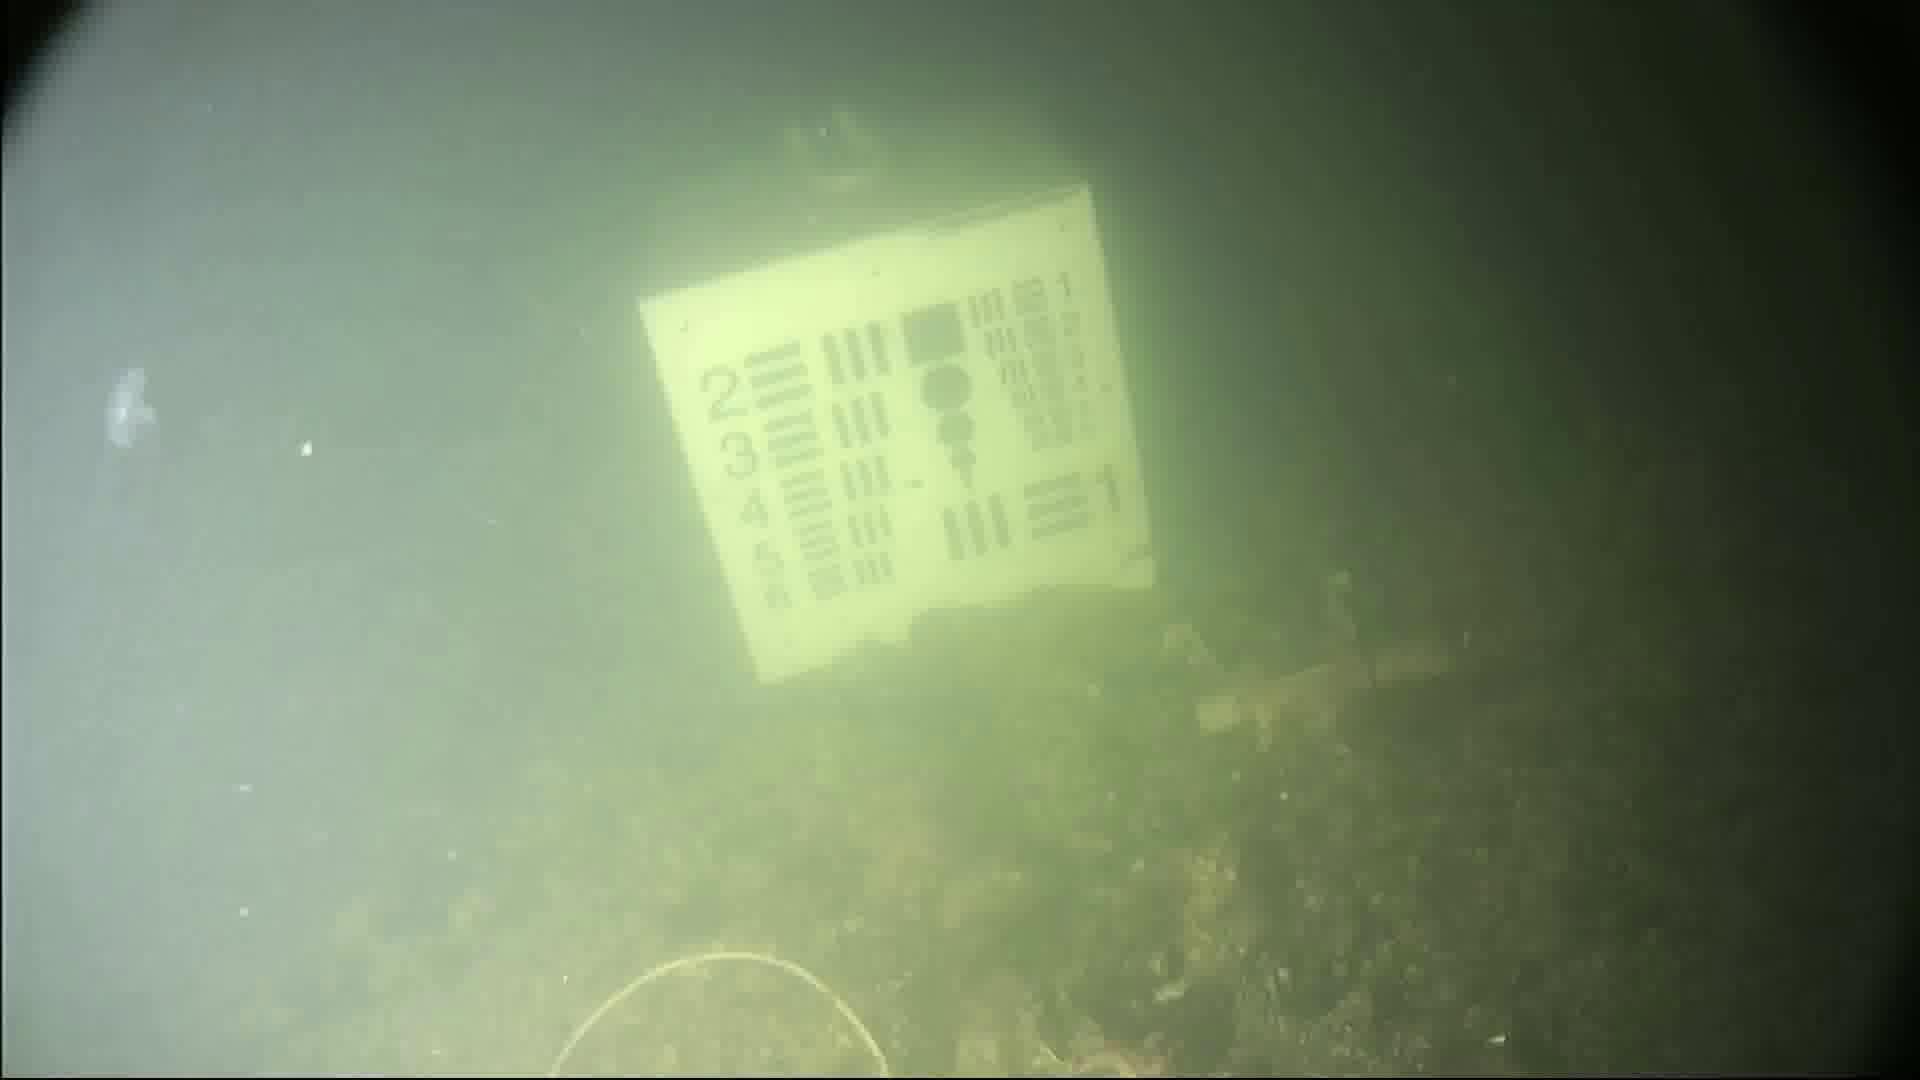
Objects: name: jellyfish